Taconic orogeny

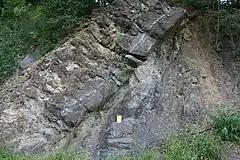
The "Taconic Unconformity" is an angular unconformity exposed from eastern New York State to the Gaspe peninsula

As the Taconic orogeny subsided in early Silurian time, uplifts and folds in the Hudson Valley region were beveled by erosion. Upon this surface sediments began to accumulate, derived from remaining uplifts in the New England region. The evidence for this is the Silurian Shawangunk Conglomerate, a massive, ridge-forming quartz sandstone and conglomerate formation, which rests unconformably on a surface of older gently- to steeply-dipping pre-Silurian age strata throughout the region. This ridge of Shawangunk Conglomerate extends southward from the Hudson Valley along the eastern front of the Catskills. It forms the impressive caprock ridge of the Shawangunk Mountains west of New Paltz. To the south and west it becomes the prominent ridge-forming unit that crops out along the crest of Kittatinny Mountain in New Jersey.